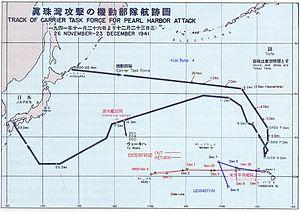
Itouroup est la plus grande île de l'archipel des îles Kouriles. Avec une superficie de 3 139 km², c'est la 157ᵉ île du monde. Elle fait partie de l'oblast de Sakhaline en Russie. C'est l'île la plus septentrionale du groupe d'îles de l'archipel revendiquées par le Japon.